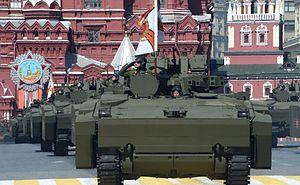
Le défilé militaire du Jour de la Victoire de 2015, qui a eu lieu le 9 mai 2015 sur la place Rouge, à Moscou, en Russie, commémore le 70ᵉ anniversaire de la fin de la Seconde Guerre mondiale en Europe, la Grande Guerre patriotique pour les Russes et leur victoire sur le Troisième Reich.